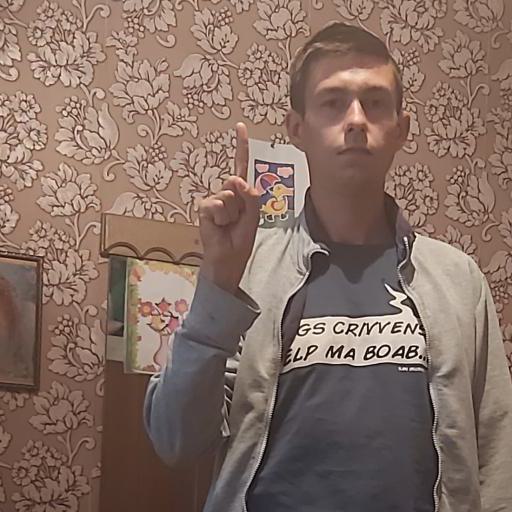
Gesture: one